Michael Mangini

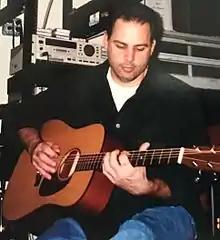
Mangini in 2007

Michael Mangini is an American record producer and owner of Mojo Music, a production and artist management company. He has worked with Digable Planets, Imani Coppola, and Baha Men, among others.